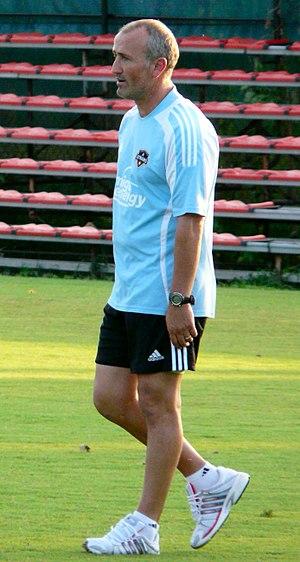
Dominic Kinnear, né le 26 juillet 1967 à Glasgow, en Écosse, est un footballeur international américain qui évoluait au poste de défenseur. Il s'est reconverti en entraîneur.